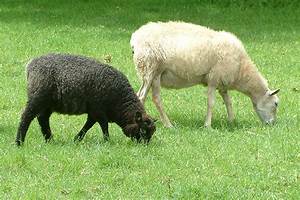
Label: pecora